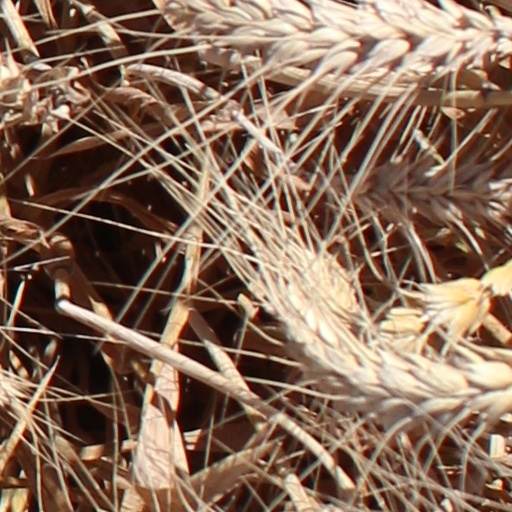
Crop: wheat